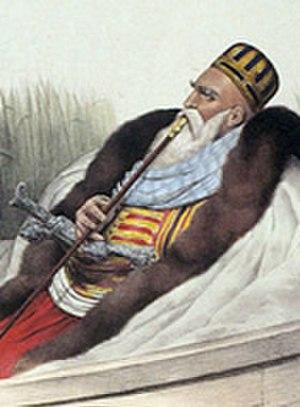
L'histoire de la Macédoine du Nord, petit État du sud des Balkans, commence, au sens strict, lors de son indépendance vis-à-vis de la République fédérative socialiste de Yougoslavie en 1991. Dans un sens plus large, l'histoire de la « Macédoine », dont traite le présent article, concerne un ensemble géographique et historique bien plus vaste, habité par de nombreux peuples au cours du temps. Le territoire ainsi désigné a maintes fois changé de forme et fut inclus dans divers États successifs. La république actuelle n'occupe que le tiers du royaume antique. Elle regroupe la majorité des Slaves macédoniens, parlant une langue slave, également présente en Bulgarie du sud-ouest et en Grèce du nord, et linguistiquement proche du bulgare. La République de Macédoine du Nord abrite aussi des minorités albanaises, valaques et tsiganes.